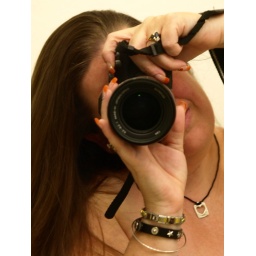
another quick mirror in the bathroom shot before bed. I really need to take my pictures earlier.